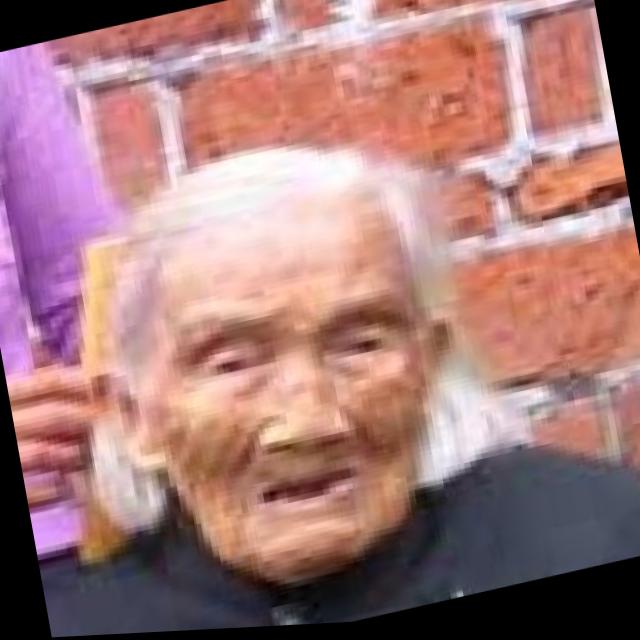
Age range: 65+